Tom Clancy's Splinter Cell: Pandora Tomorrow

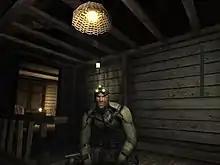
Sam Fisher, the game's protagonist, in a camouflage suit during a mission in "Pandora Tomorrow"

The gameplay of "Pandora Tomorrow" is largely unchanged from the original "Splinter Cell". The game features some moderate graphical improvements, as well as minor gameplay changes such as the fact that health kits are no longer an inventory item, and the addition of a laser sight to Sam's pistol that allows the player to know exactly where the rounds will strike, even when moving around. Also, Sam can now whistle to attract enemies, open doors while carrying a body, shoot while hanging upside down, perform a "SWAT turn" to go past doorways unnoticed (move from one side of the door to other while covered), and perform a half split jump.